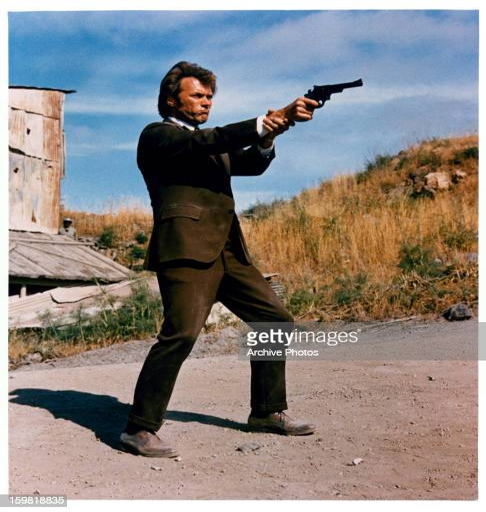
actor points a gun in a scene from the film